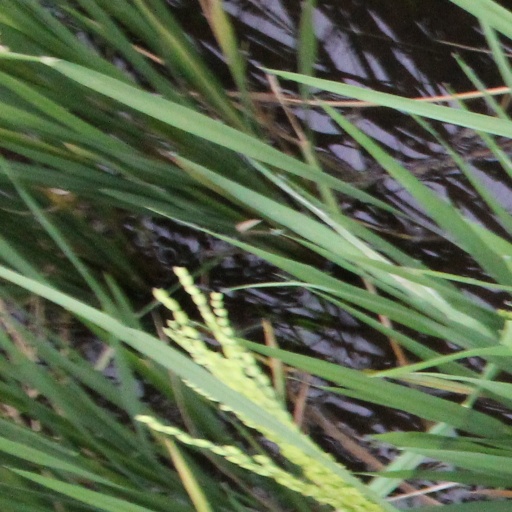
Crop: rice